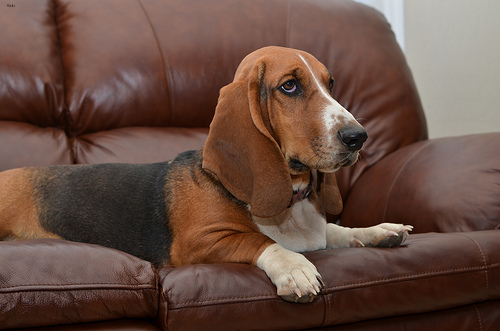
Breed: basset